Atrocity propaganda

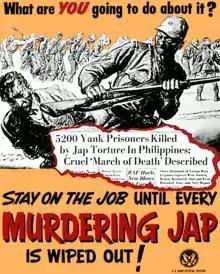
Bataan Death March in American propaganda

Atrocity propaganda is the spreading of information about the crimes committed by an enemy, which can be factual, but often includes or features deliberate fabrications or exaggerations. This can involve photographs, videos, illustrations, interviews, and other forms of information presentation or reporting.